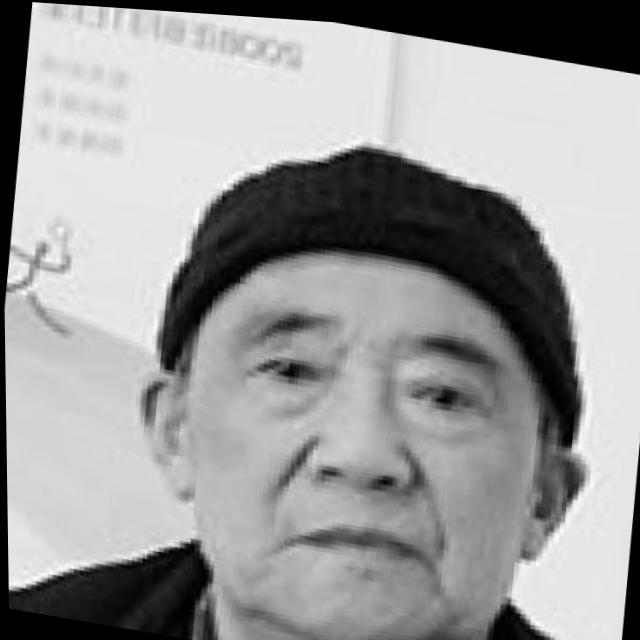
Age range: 65+